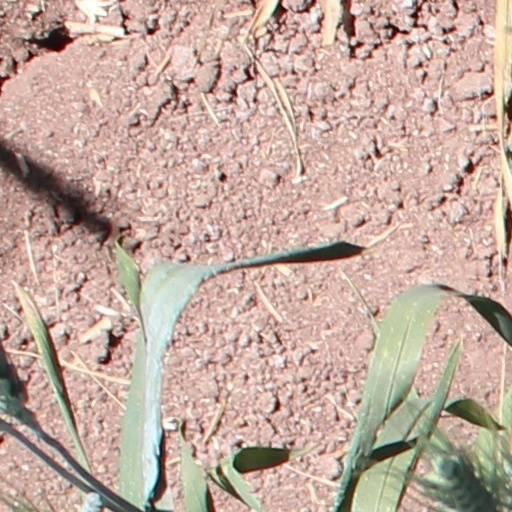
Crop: wheat